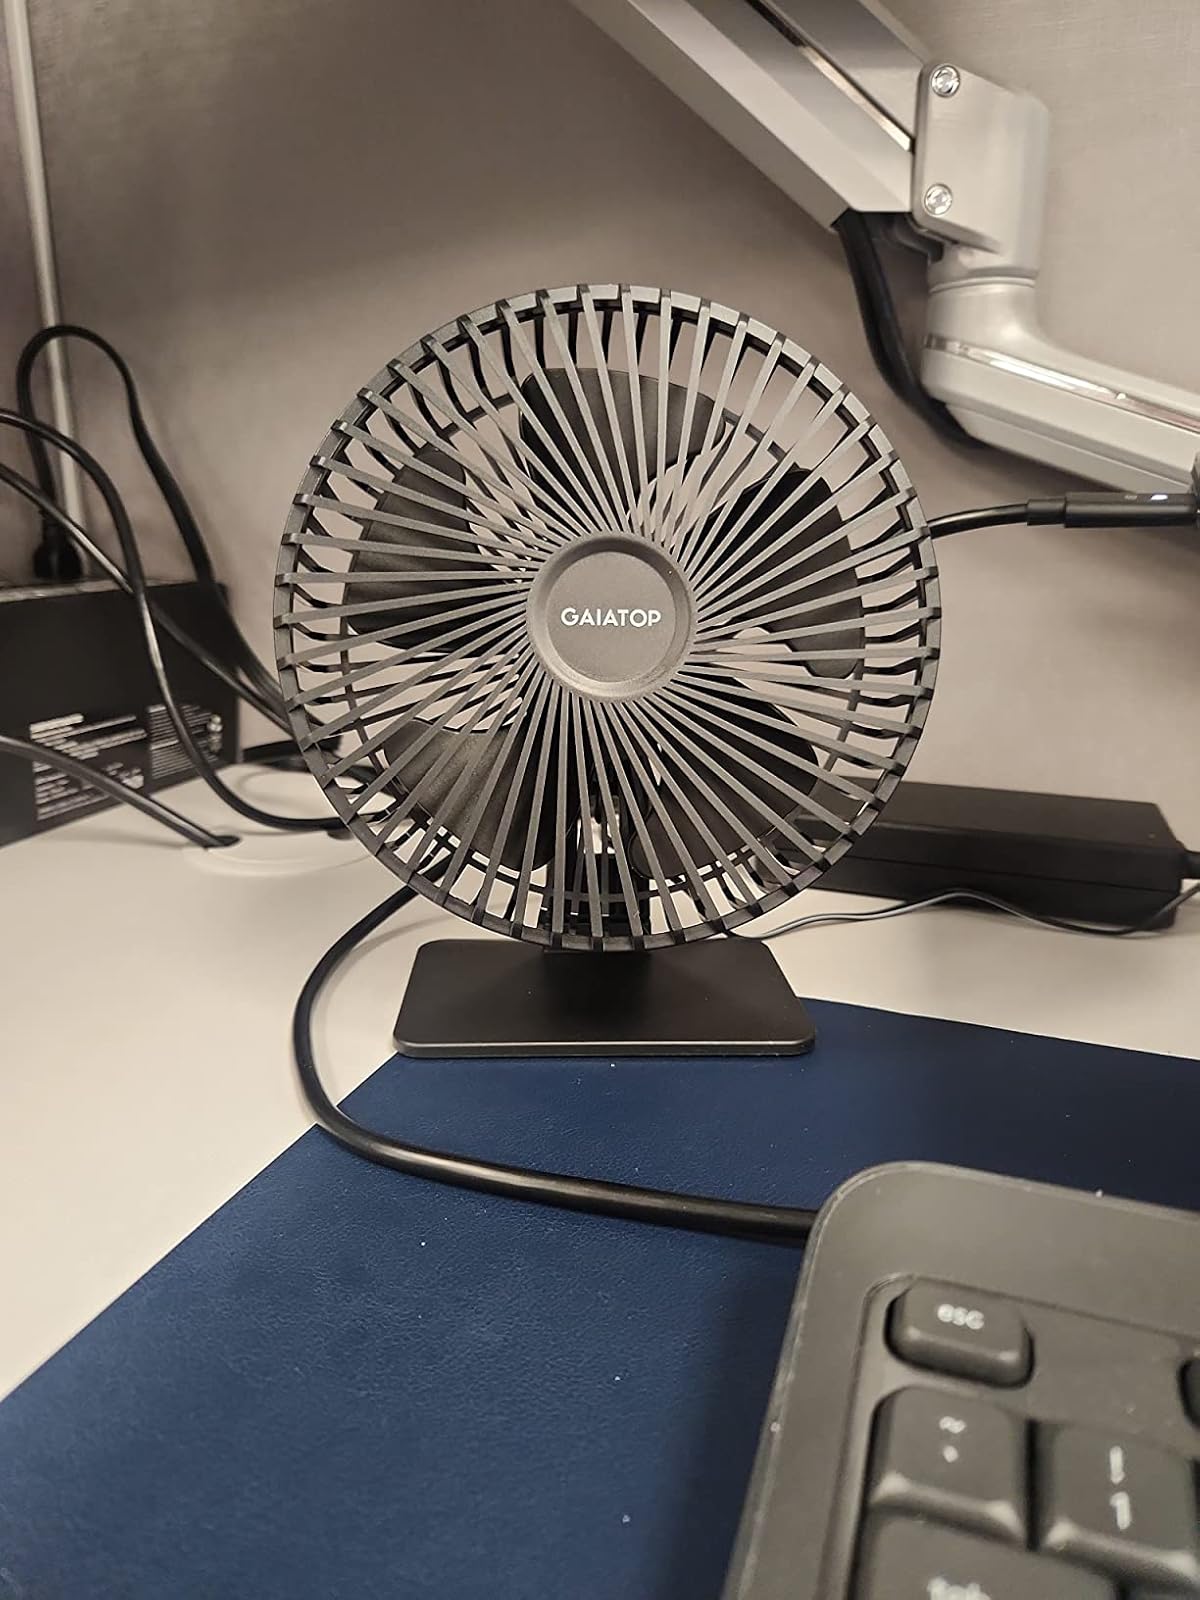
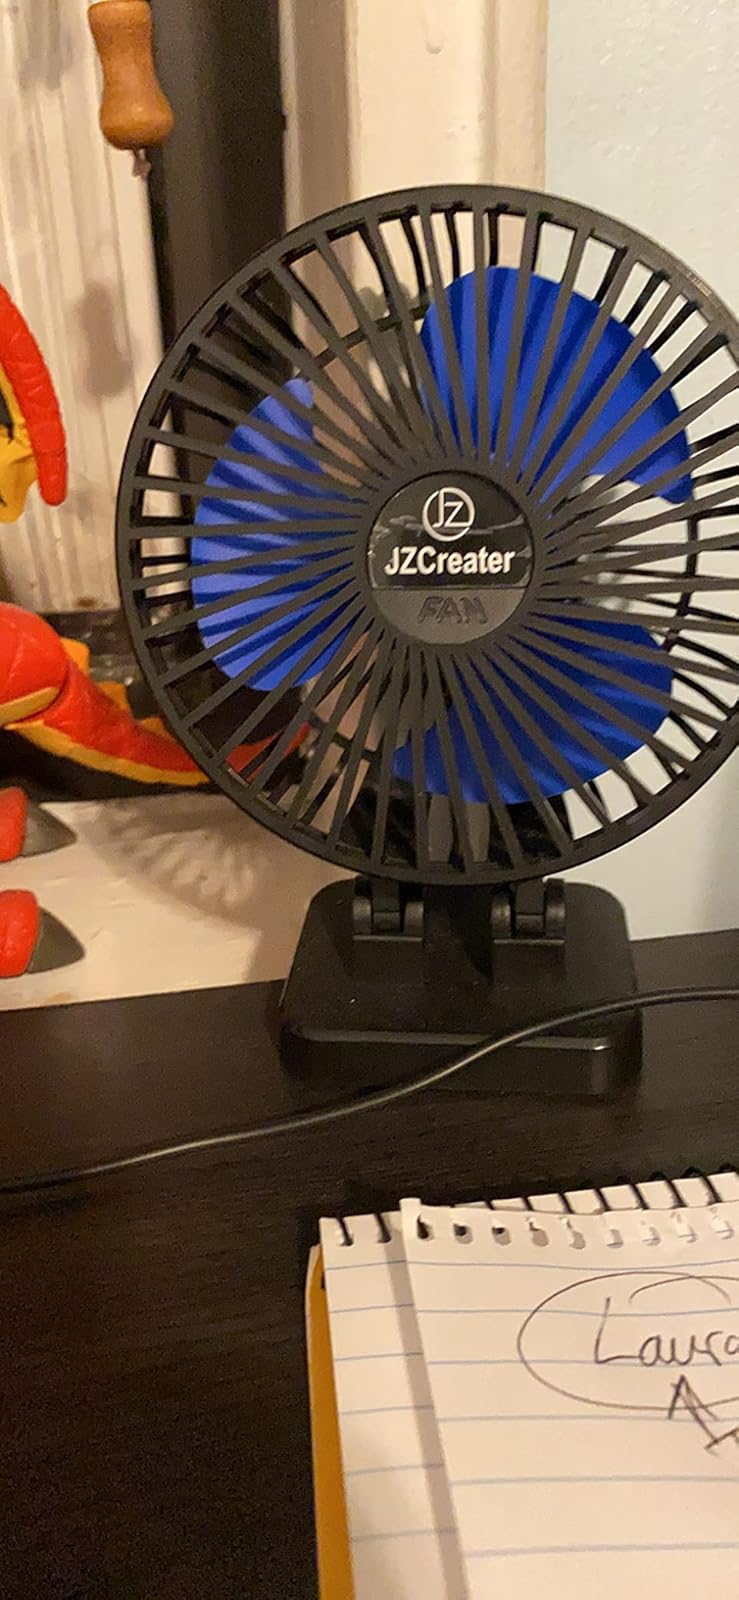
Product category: fan
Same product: no